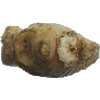
Label: Ginger Root 1